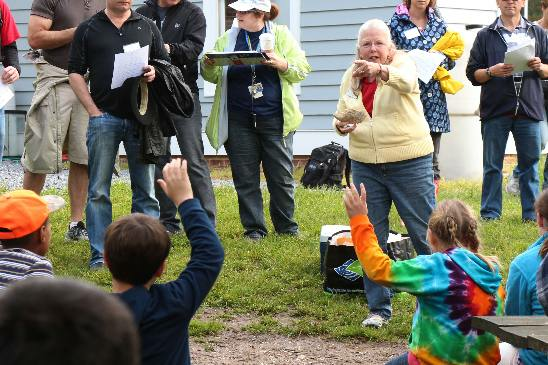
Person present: Yes